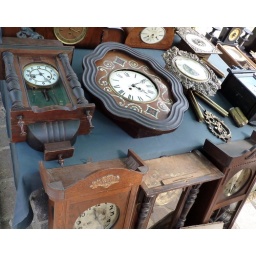
Altipiani di Arcinazzo (Piglio Fr) - Old clocks in the street market